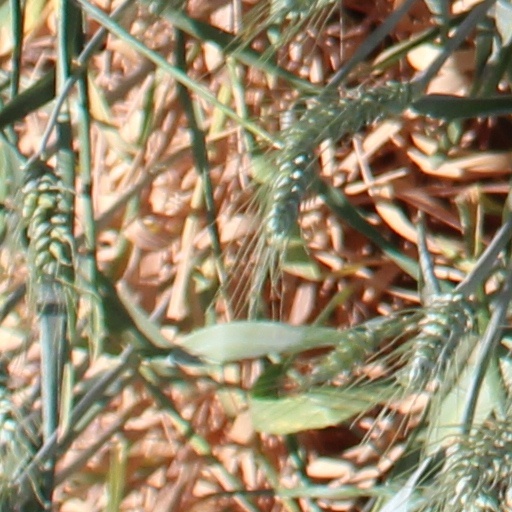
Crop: wheat